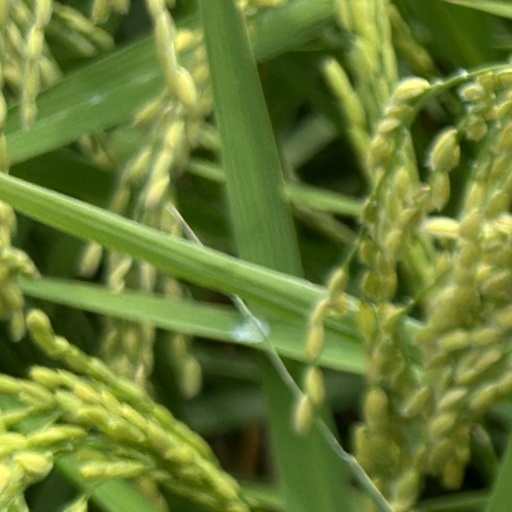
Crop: rice